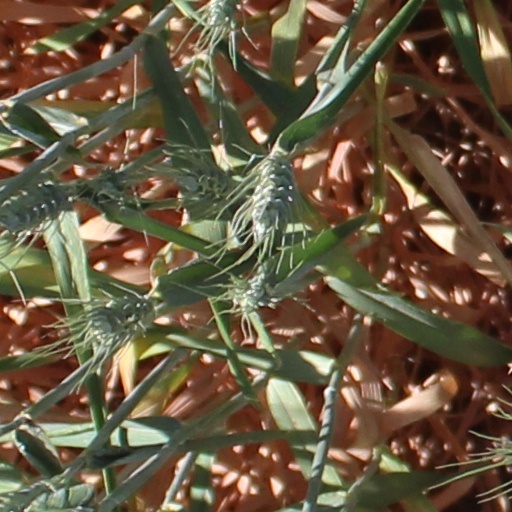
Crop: wheat